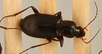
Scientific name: Calathus advena
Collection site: Niwot Ridge Mountain Research Station Site (NIWO), plot NIWO_007